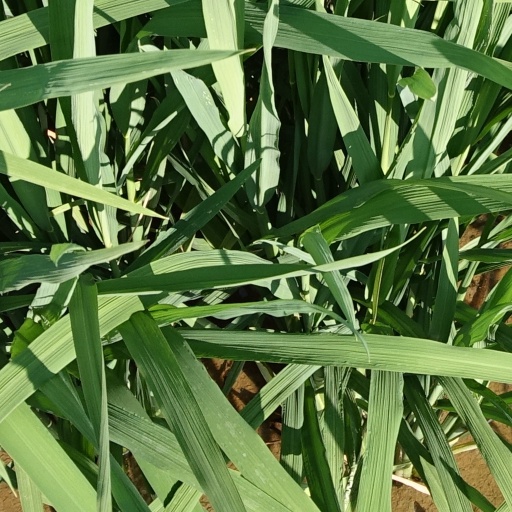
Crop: rice